Emperor Go-Uda

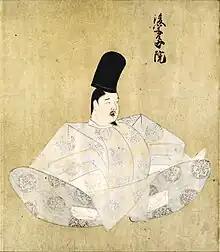

was the 91st emperor of Japan, according to the traditional order of succession. His reign spanned the years from 1274 through 1287.